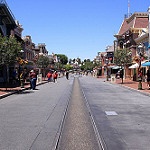
Scene: Outdoor